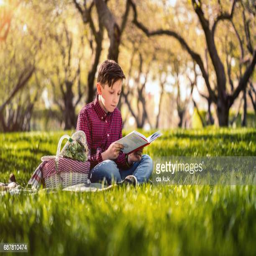
cute boy reading a book sitting in the park at sunset